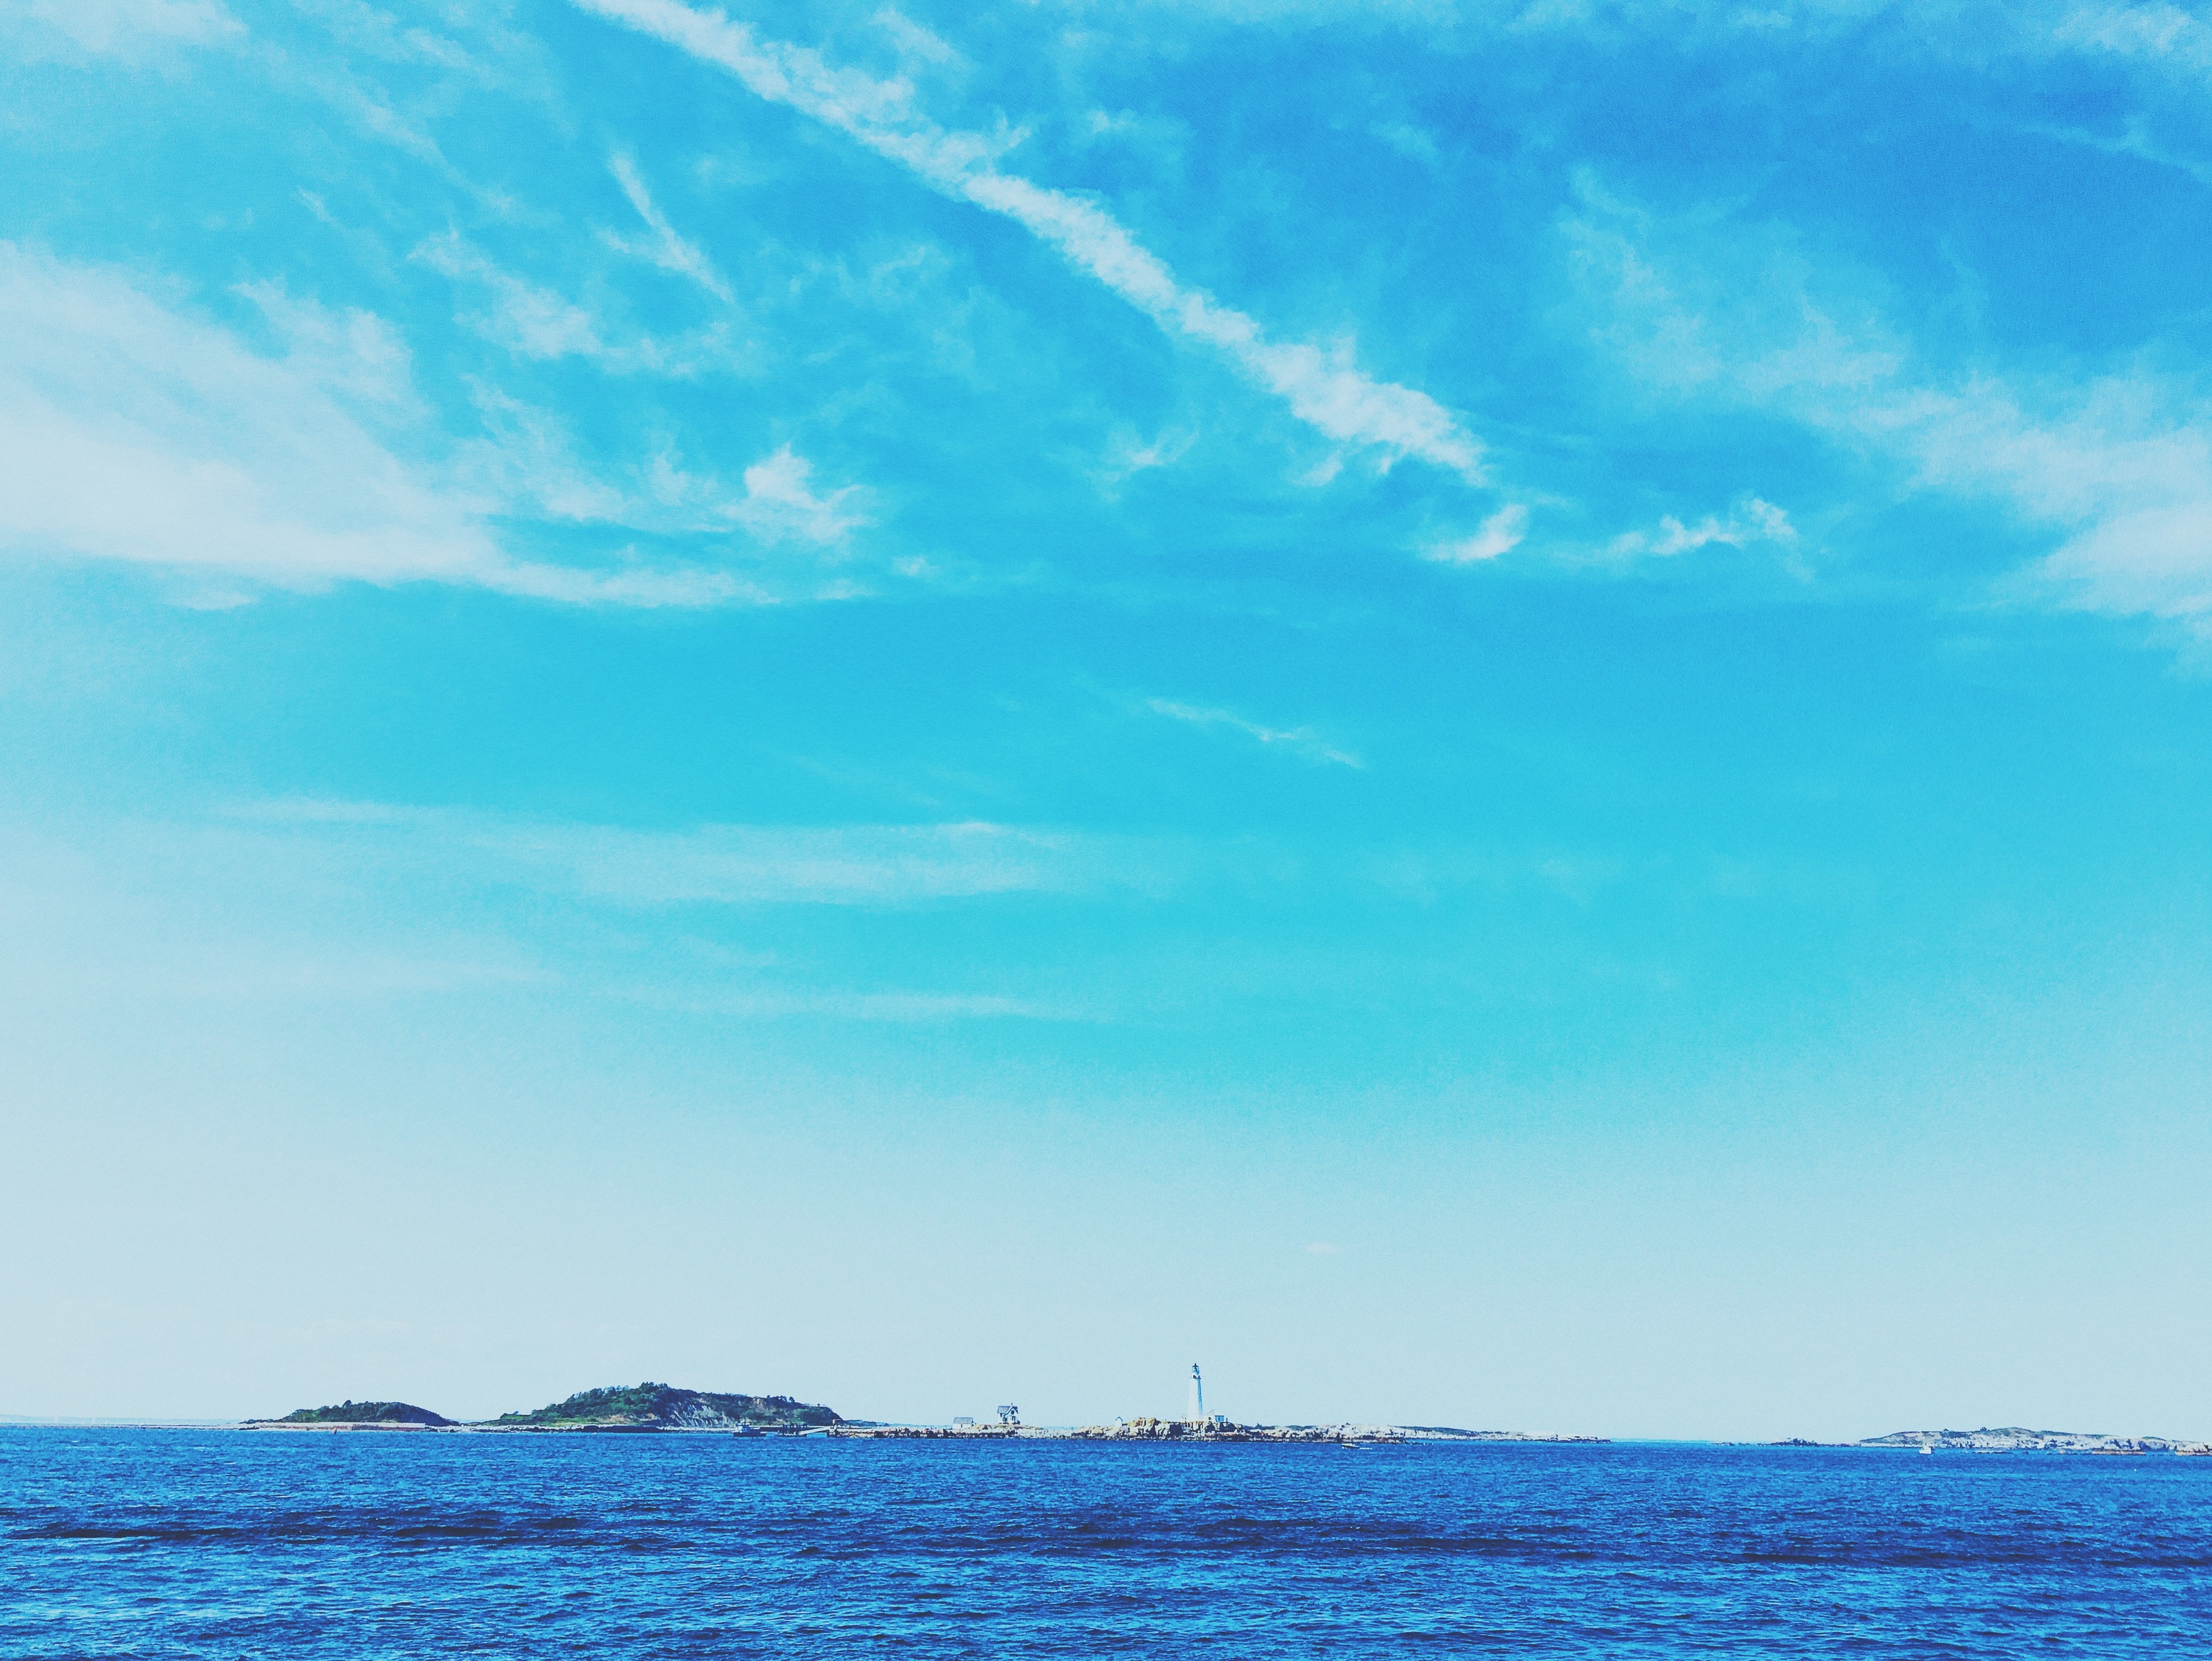
sea, coast, ocean, horizon, cloud, sky, shore, wave, bay, arctic ocean, wind wave